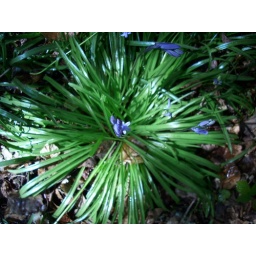
a nice flower in the forest